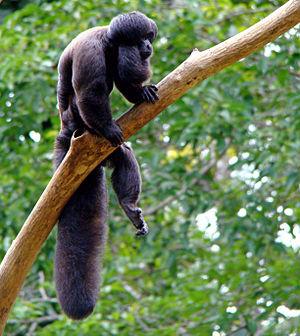
Le Saki noir, aussi appelé Saki satan, est une espèce de primates de la famille des Pitheciidae.